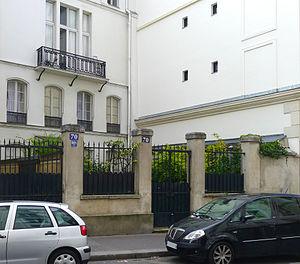
Rue Notre-Dame-des-Champs (n°70 et 70bis) - Paris VI
La rue Notre-Dame-des-Champs est une rue du 6ᵉ arrondissement de Paris, qui commence rue de Vaugirard et se termine avenue de l'Observatoire.